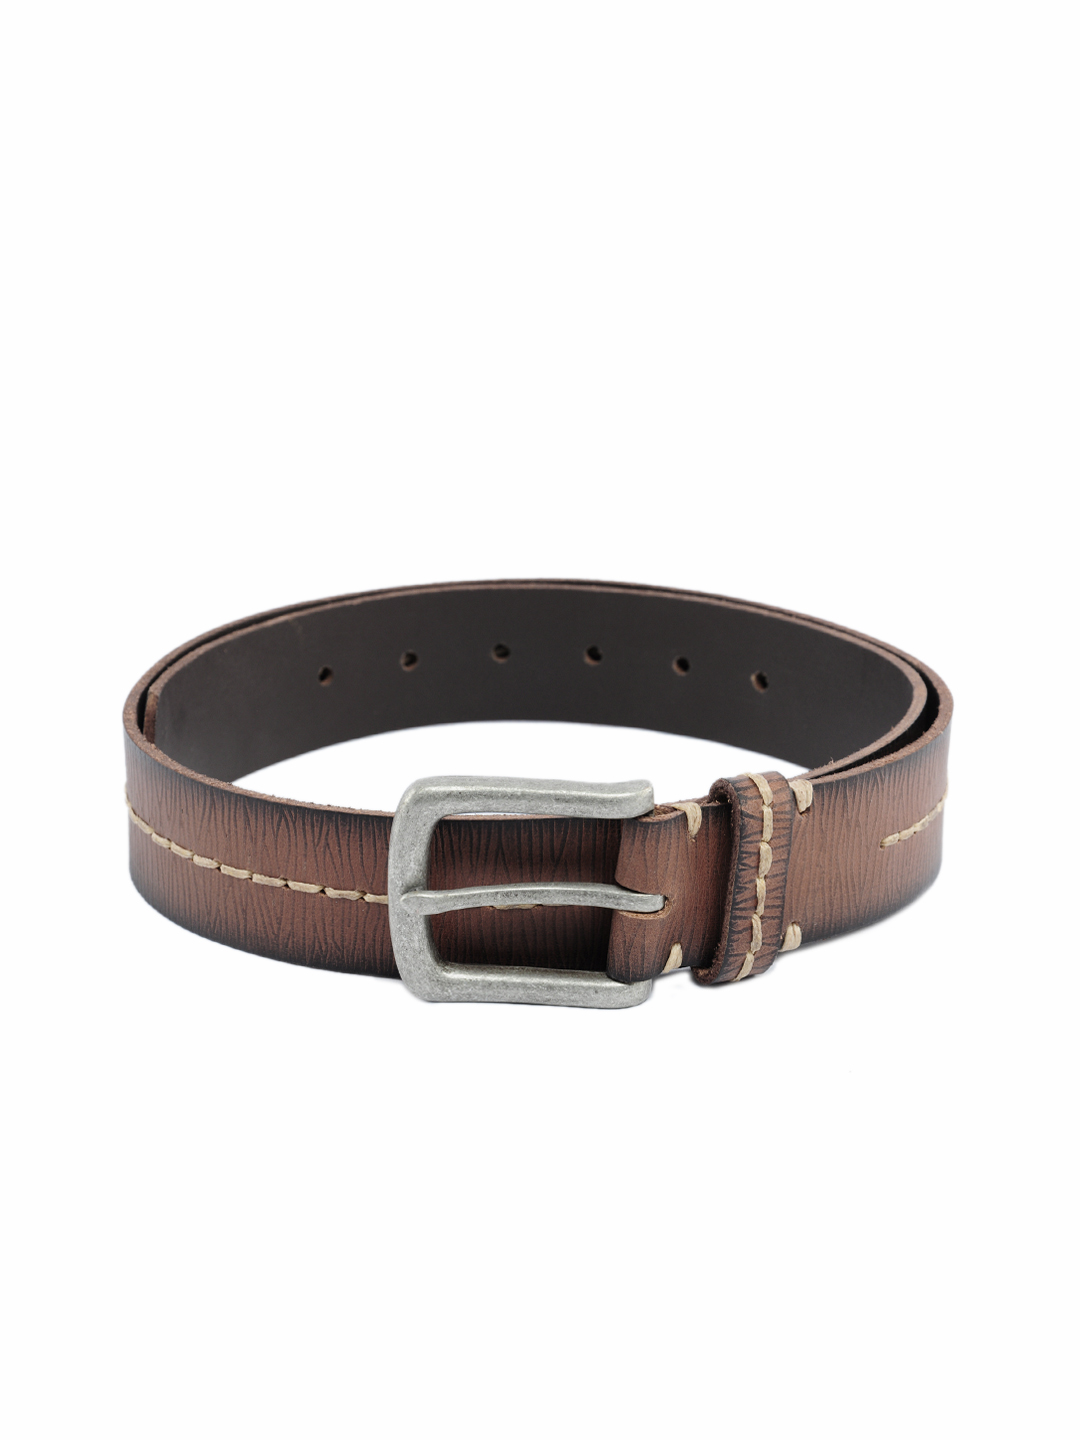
Fastrack Men Leather Brown Belt
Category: Accessories / Belts / Belts
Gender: Men
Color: Brown
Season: Winter 2016
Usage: Casual